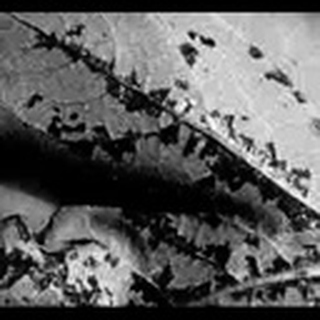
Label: cotton_bacterial_blight